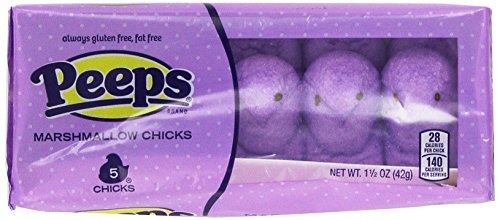
Item Name: Marshmallow Peeps Lavendar Chicks 5 count.
Product Description: marshmallows
Value: 1.0
Unit: Ounce

Price: 7.25